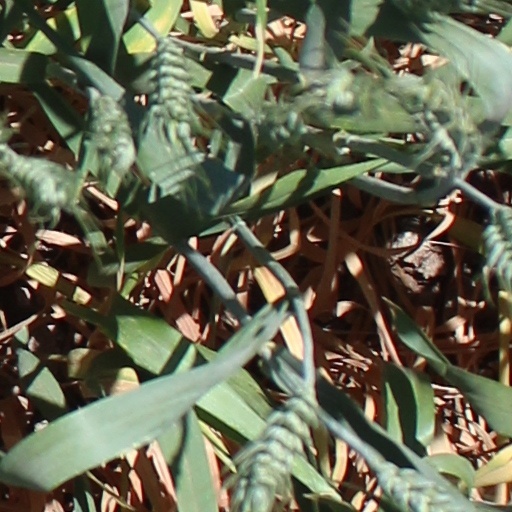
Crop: wheat